Aleksandra Wozniak

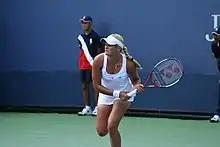
Wozniak in her first round match against Granville at the 2009 US Open

Wozniak was upset by German Sabine Lisicki, also of Polish heritage, in the first round of the Australian Open where Wozniak was the 30th seed. Wozniak joined up with compatriot Daniel Nestor in the mixed doubles, where they made it to the quarterfinals before losing to Sania Mirza and Mahesh Bhupathi.